Molla Mallory

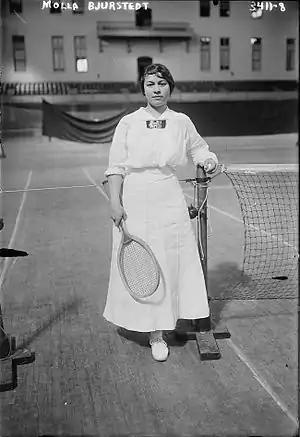
Molla Bjurstedt at the 1915 Women's National Indoor Tennis Tournament at the Seventh Regiment Armory, New York City

Through 1923, the French Championships were open only to French nationals. The World Hard Court Championships (WHCC), actually played on clay in Paris or Brussels, began in 1912 and were open to all nationalities. The results from that tournament are shown here from 1912 through 1914 and from 1920 through 1923. The Olympics replaced the WHCC in 1924, as the Olympics were held in Paris. Beginning in 1925, the French Championships were open to all nationalities, with the results shown here beginning with that year.